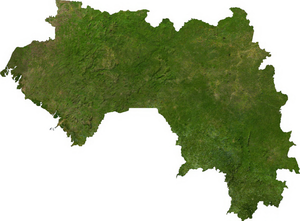
La Guinée, en forme longue la république de Guinée, est un pays d’Afrique de l'Ouest. Riche en ressources naturelles, elle est surnommée le « château d'eau de l'Afrique » et possède le tiers des réserves mondiales de bauxite, elle est surnommée le « scandale géologique ». Elle prend son indépendance de la France le 2 octobre 1958, ce qui en fait le premier pays de l'Afrique française subsaharienne à le faire.